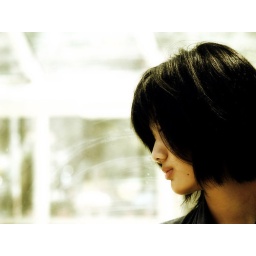
She looks mysterious when standing in the glass wall like that.